Aaron Patzer

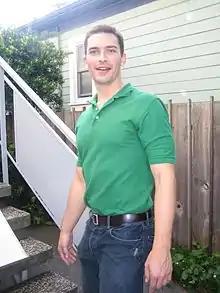
Aaron Patzer in 2006

Aaron Patzer (born November 20, 1980) is an Internet entrepreneur. He is the founder of Mint.com, a financial management tool which was acquired by Intuit in 2009. He was later founder and CEO of Fountain.com, which was sold to Porch.com in 2015. He later founded Vital, a health app, becoming CEO.